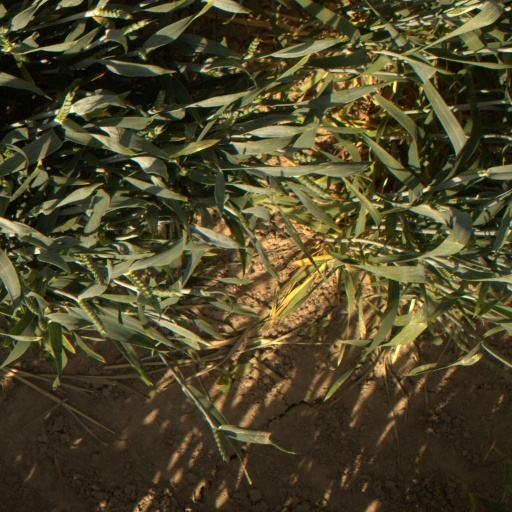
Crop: wheat